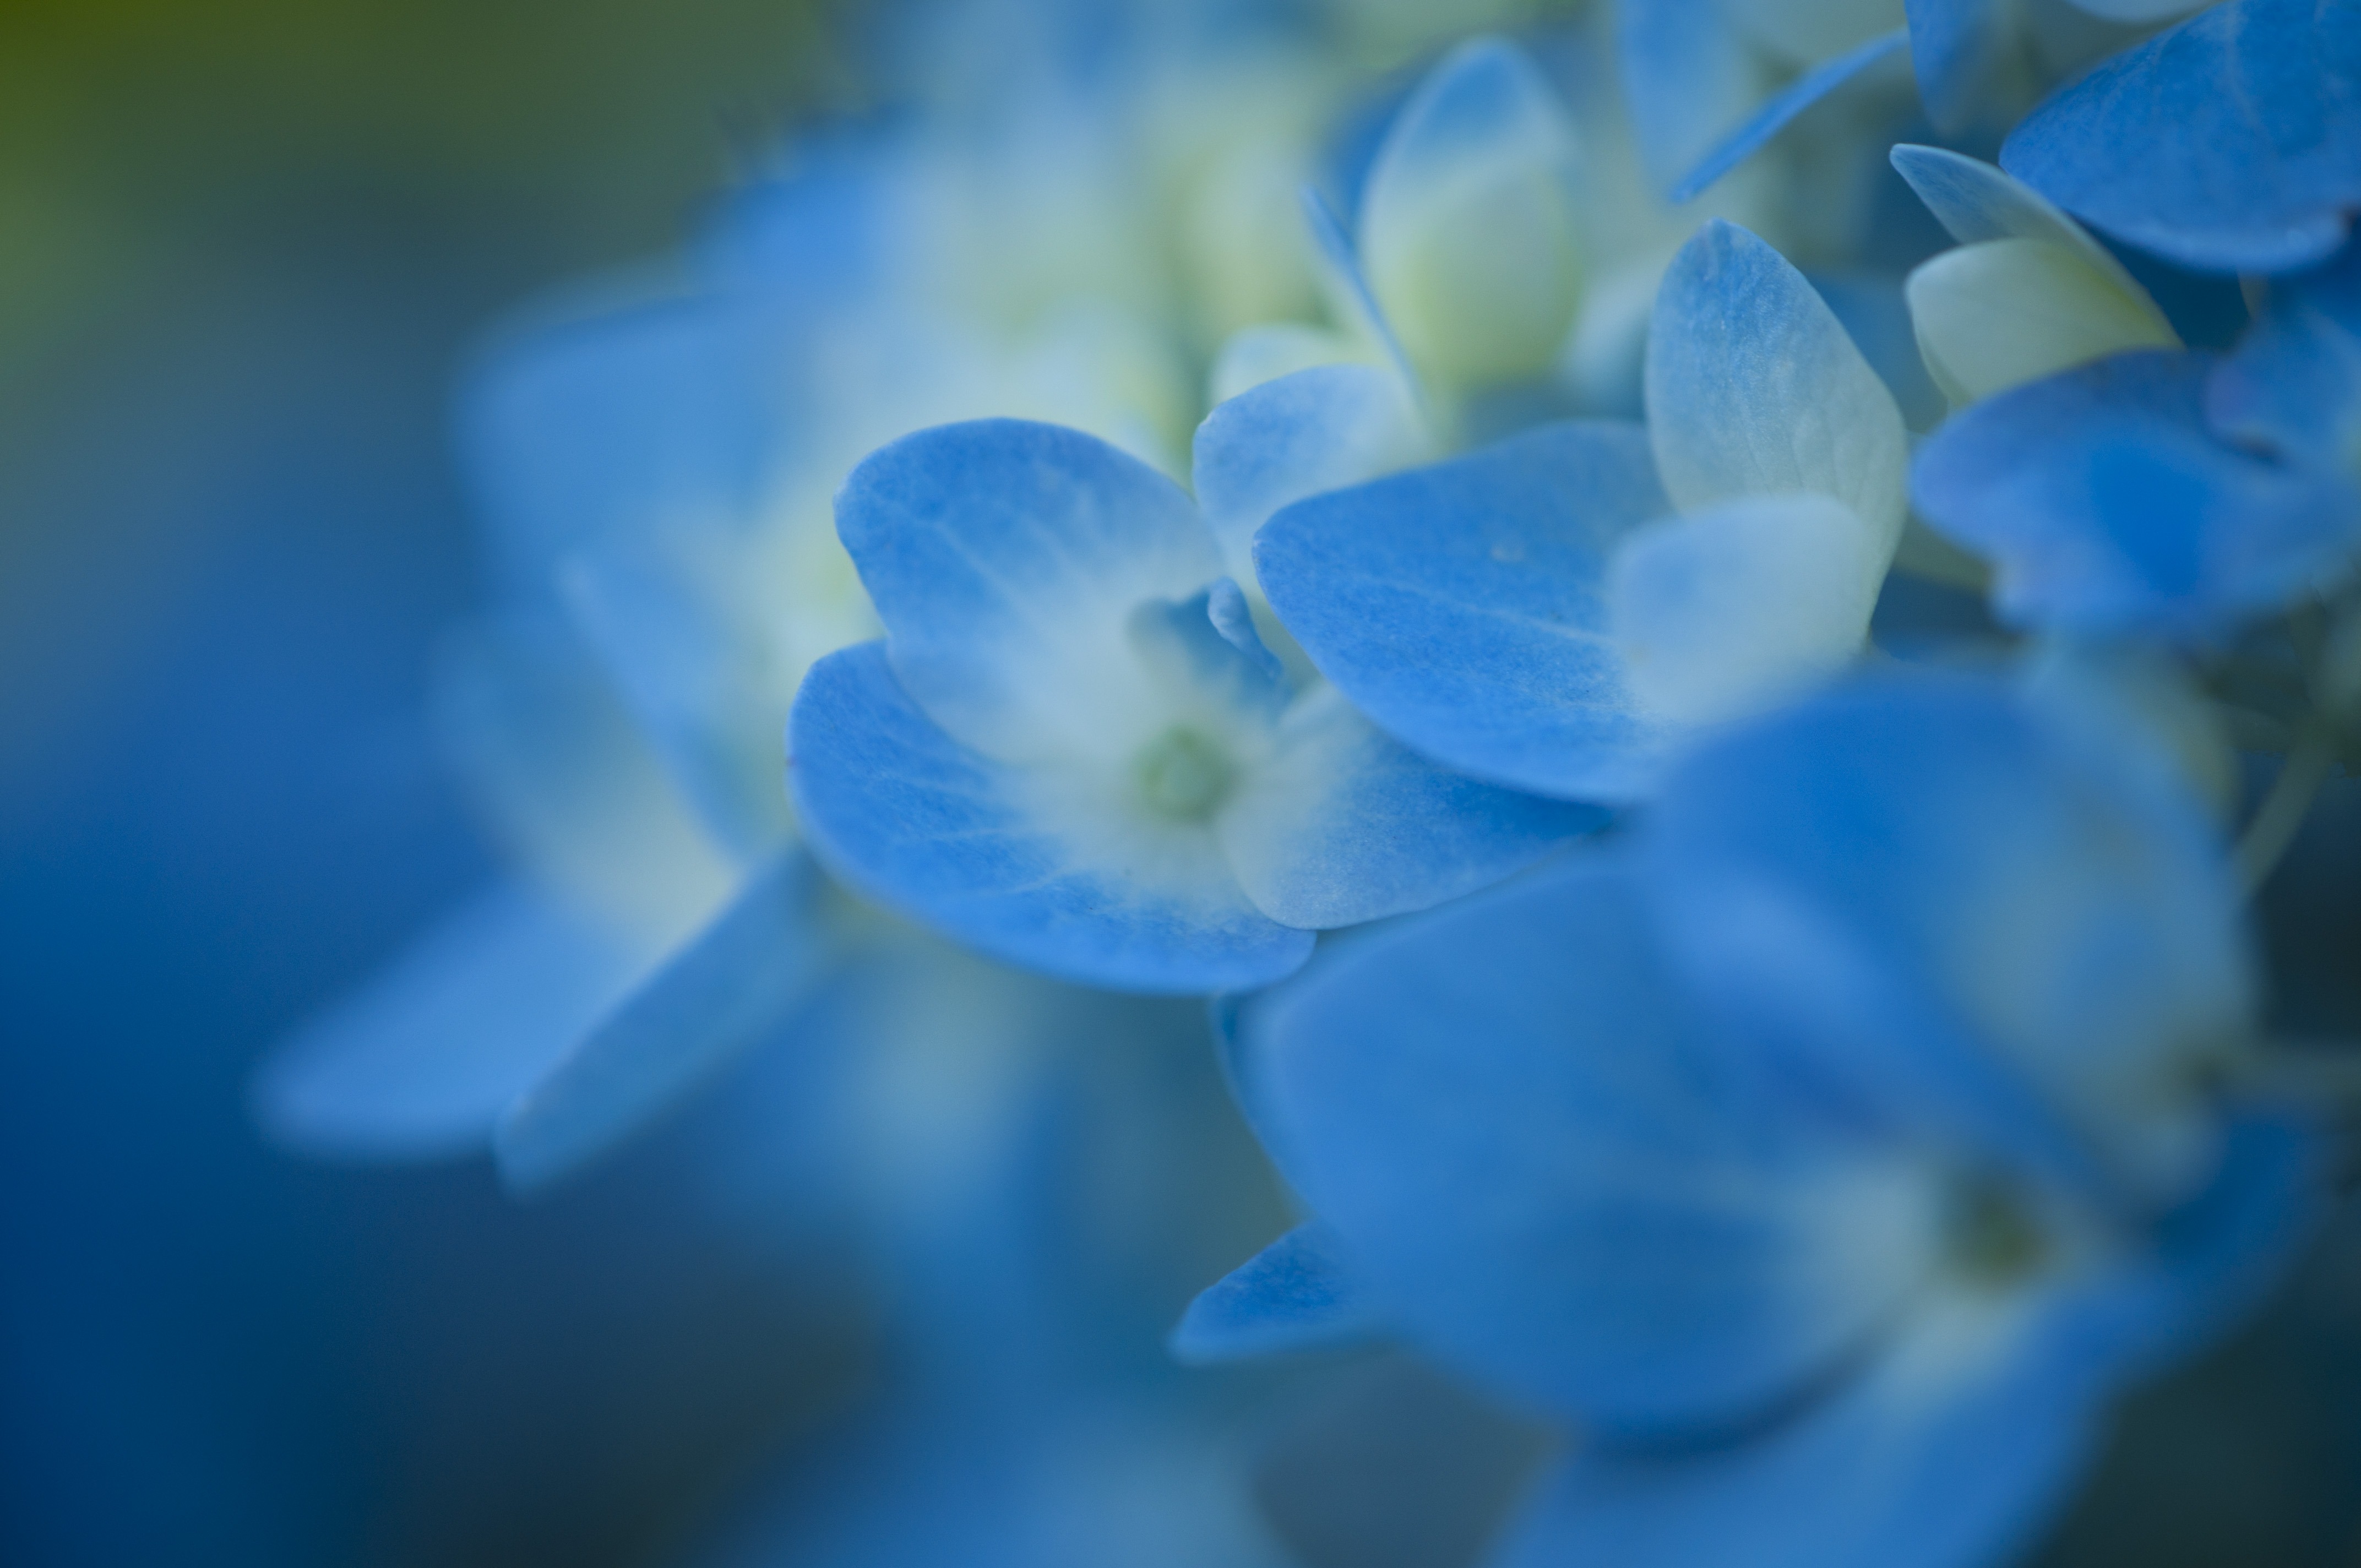
outdoor, blossom, growth, plant, photography, stem, flower, petal, bloom, country, floral, aroma, environment, foliage, decoration, rural, spring, natural, fresh, romance, romantic, botany, blue, agriculture, garden, decor, flora, hydrangea, perennial, season, botanical, sprout, life, freshness, ecology, close up, scene, elegant, ornamental, delicate, exotic, vibrant, bud, traditional, macro photography, vitality, flowering plant, fragility, hydrangeaceae, cornales, land plant